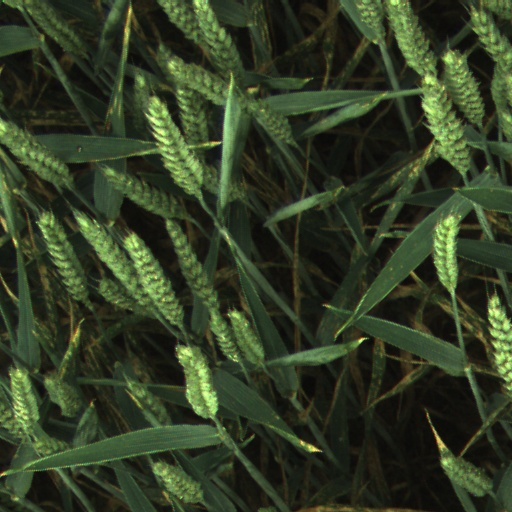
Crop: wheat